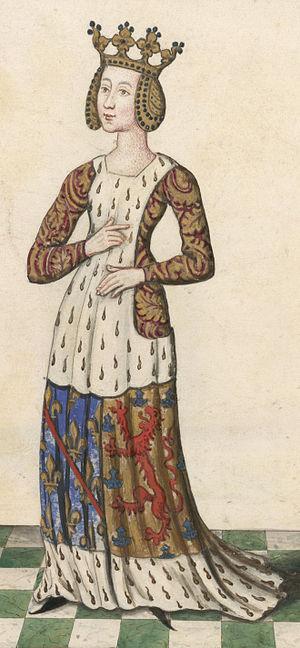
Béatrice de Bourgogne (1257-1310)
Ceci est une liste des dames, puis duchesses de Bourbon à partir de 1327. Le titre régulier est éteint depuis 1830.
Le Donjon de Clermont ou Château des comtes de Clermont-en-Beauvaisis est le reste d'un château féodal datant du XIᵉ siècle situé à Clermont, dans la rue du même nom. Construit à la pointe du promontoire que forme la promenade du Châtellier, il s'agit d'une construction quadrangulaire de 25,50 m sur 17,50 m. Le monument domine la ville, même s'il a été surbaissé par un effondrement causé par la tempête de février 1984. Au XIXᵉ siècle, Louise Michel fut prisonnière du donjon, transformé en prison, de 1883 à 1884.
Béatrice de Bourgogne, née en 1257, morte au château de Murat le 1ᵉʳ octobre 1310, dame de Bourbon, comtesse de Charolais, fille de Jean de Bourgogne, comte de Charolais, et d'Agnès, dame de Bourbon.